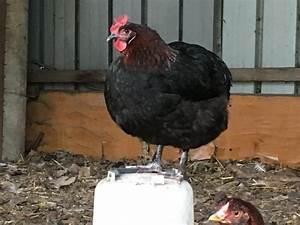
chicken